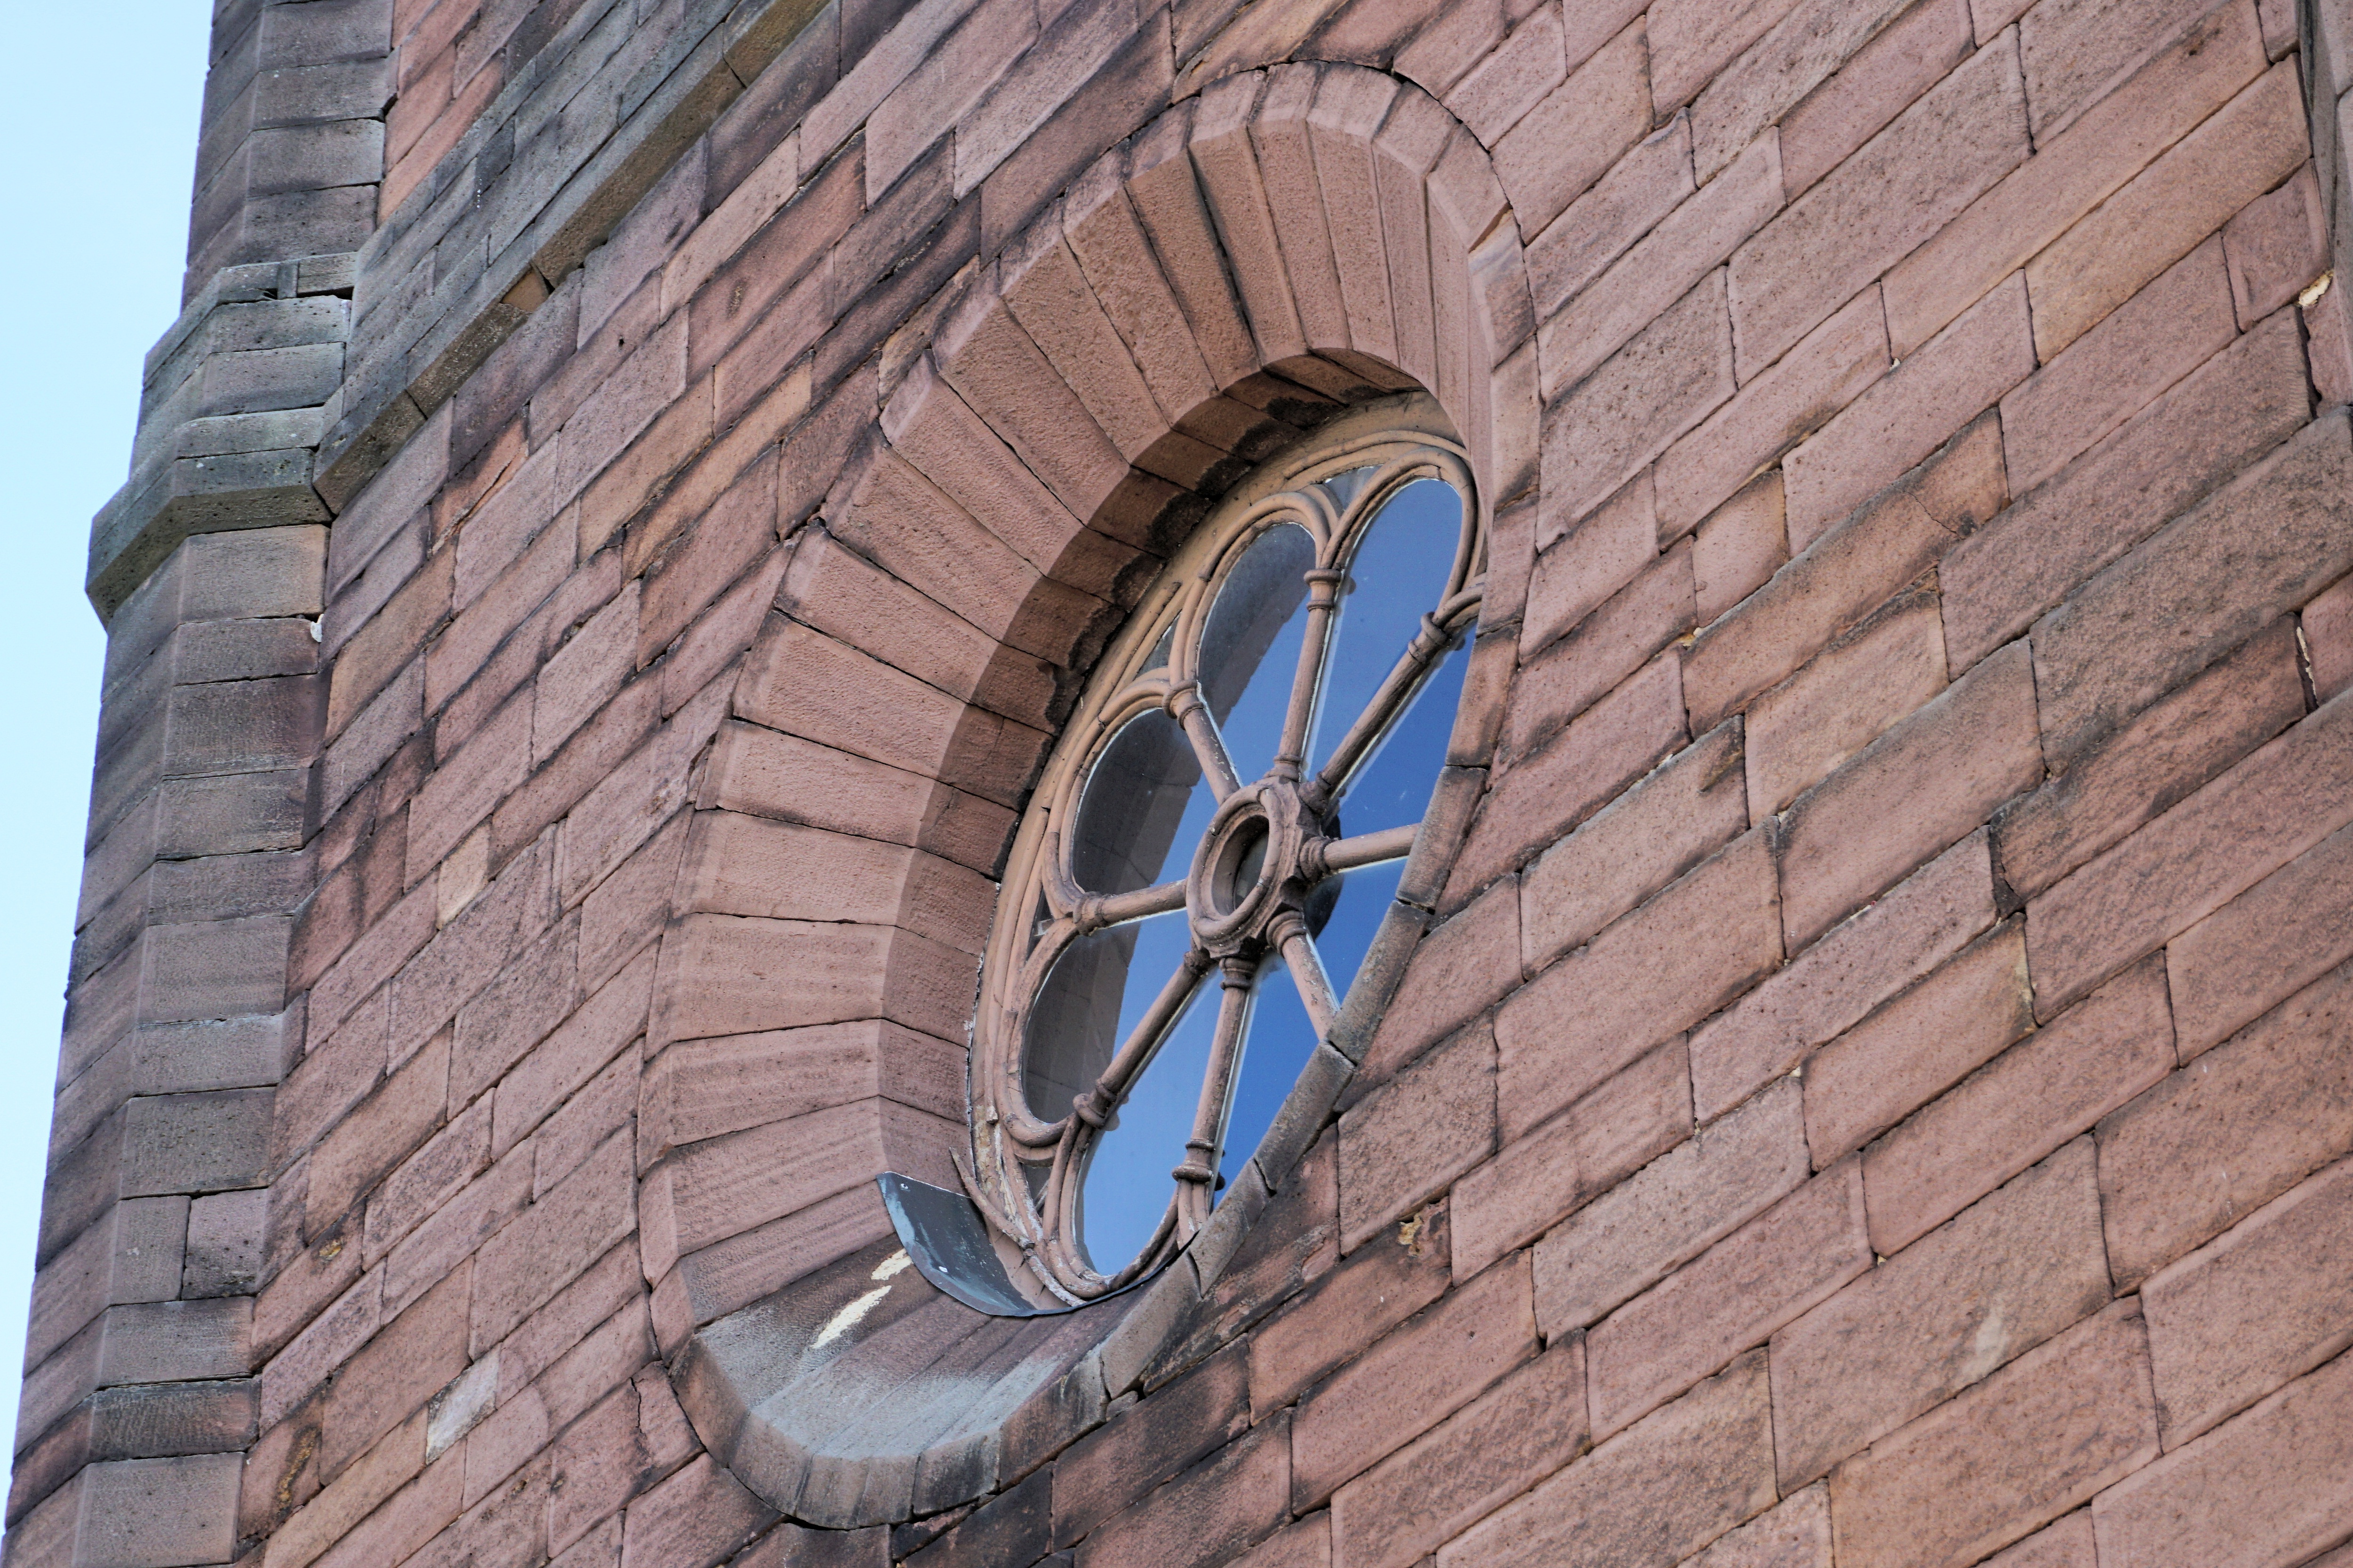
architecture, wood, window, roof, building, wall, tower, facade, blue, church, christian, brick, steeple, rosette, calden